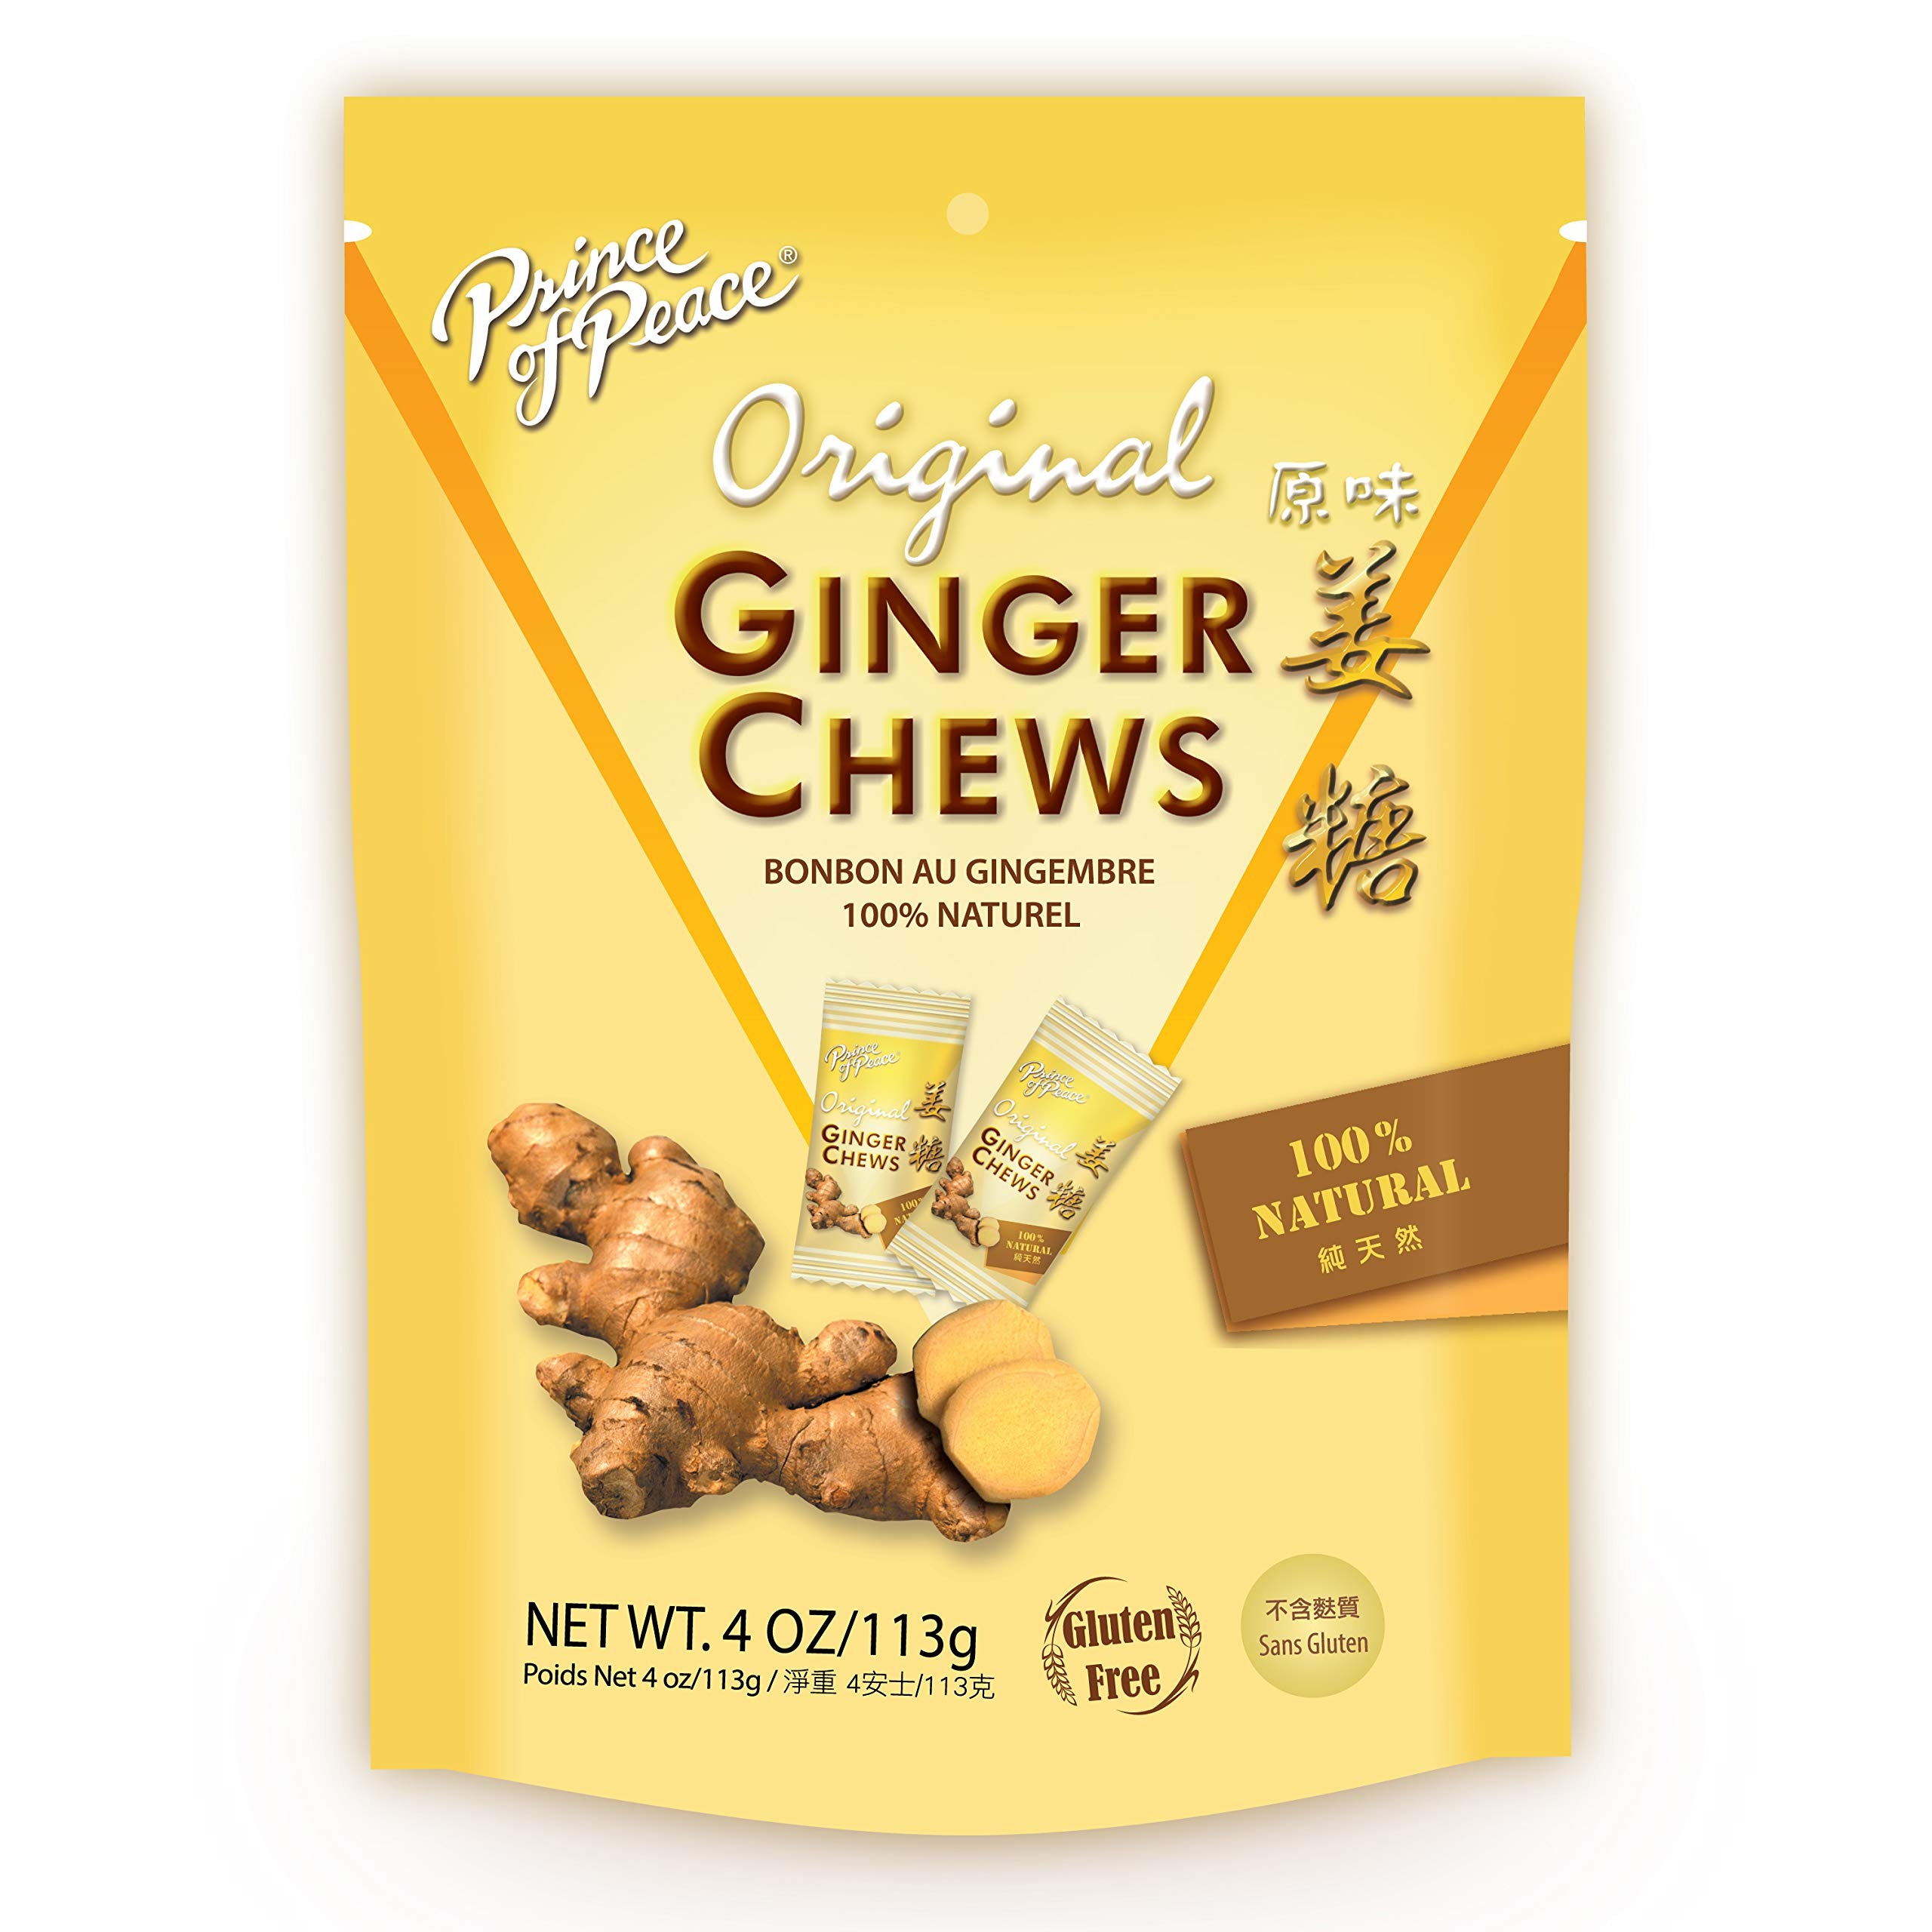
Item Name: Prince of Peace Original Ginger Chews, 4 oz. – Candied Ginger – Candy Pack – Ginger Chews Candy – Natural Candy – 5 Pack
Bullet Point 1: SWEET & SPICY. Prince of Peace Original Ginger Chews are an easy and tasty way for you to enjoy ginger on the go.
Bullet Point 2: REAL GINGER. Each individually wrapped ginger chew is made with 100% real ginger to support digestive health and comfort the stomach.
Bullet Point 3: WHY GINGER. For centuries, ginger has been used to add flavor to food and to provide a natural health boost.
Bullet Point 4: 15 CALORIES. These naturally-flavored ginger chews are only 15 calories and made without artificial flavors, additives, or colors.
Bullet Point 5: NATURAL HEALTH BOOTH. Ginger contains numerous antioxidant compounds beneficial to health such as gingerols and is known for comforting the stomach, warming the body’s senses, supporting circulation, and more.
Product Description: PRINCE OF PEACE ORIGINAL GINGER CHEWS, 4 OZ. – CANDIED GINGER – CANDY PACK – GINGER CHEWS CANDY – NATURAL CANDY – PRINCE OF PEACE - 5 PACK Prince of Peace Original Ginger Chews are an easy and tasty way for you to enjoy ginger on the go. Each individually wrapped ginger chew is made with 100% real ginger to support digestive health and comfort the stomach. For centuries, ginger has been used to add flavor to food and to provide a natural health boost. These naturally-flavored ginger chews are only 15 calories and made without artificial flavors, additives, or colors. Prince of Peace has established itself as a trusted brand in the health and wellness market, offering the products you need to support healthy habits.
Value: 20.0
Unit: Ounce

Price: 4.365